Women's Athletic Club of Alameda County

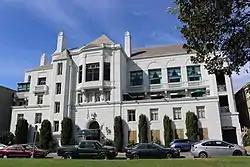

The Women's Athletic Club of Alameda County, at 525 Bellevue Ave. in Oakland, California, was built in 1928–29. It was listed on the National Register of Historic Places in 2009. It has also been known as The Bellevue Club, as Women's Athletic Club, and as Bellevue Club Building.